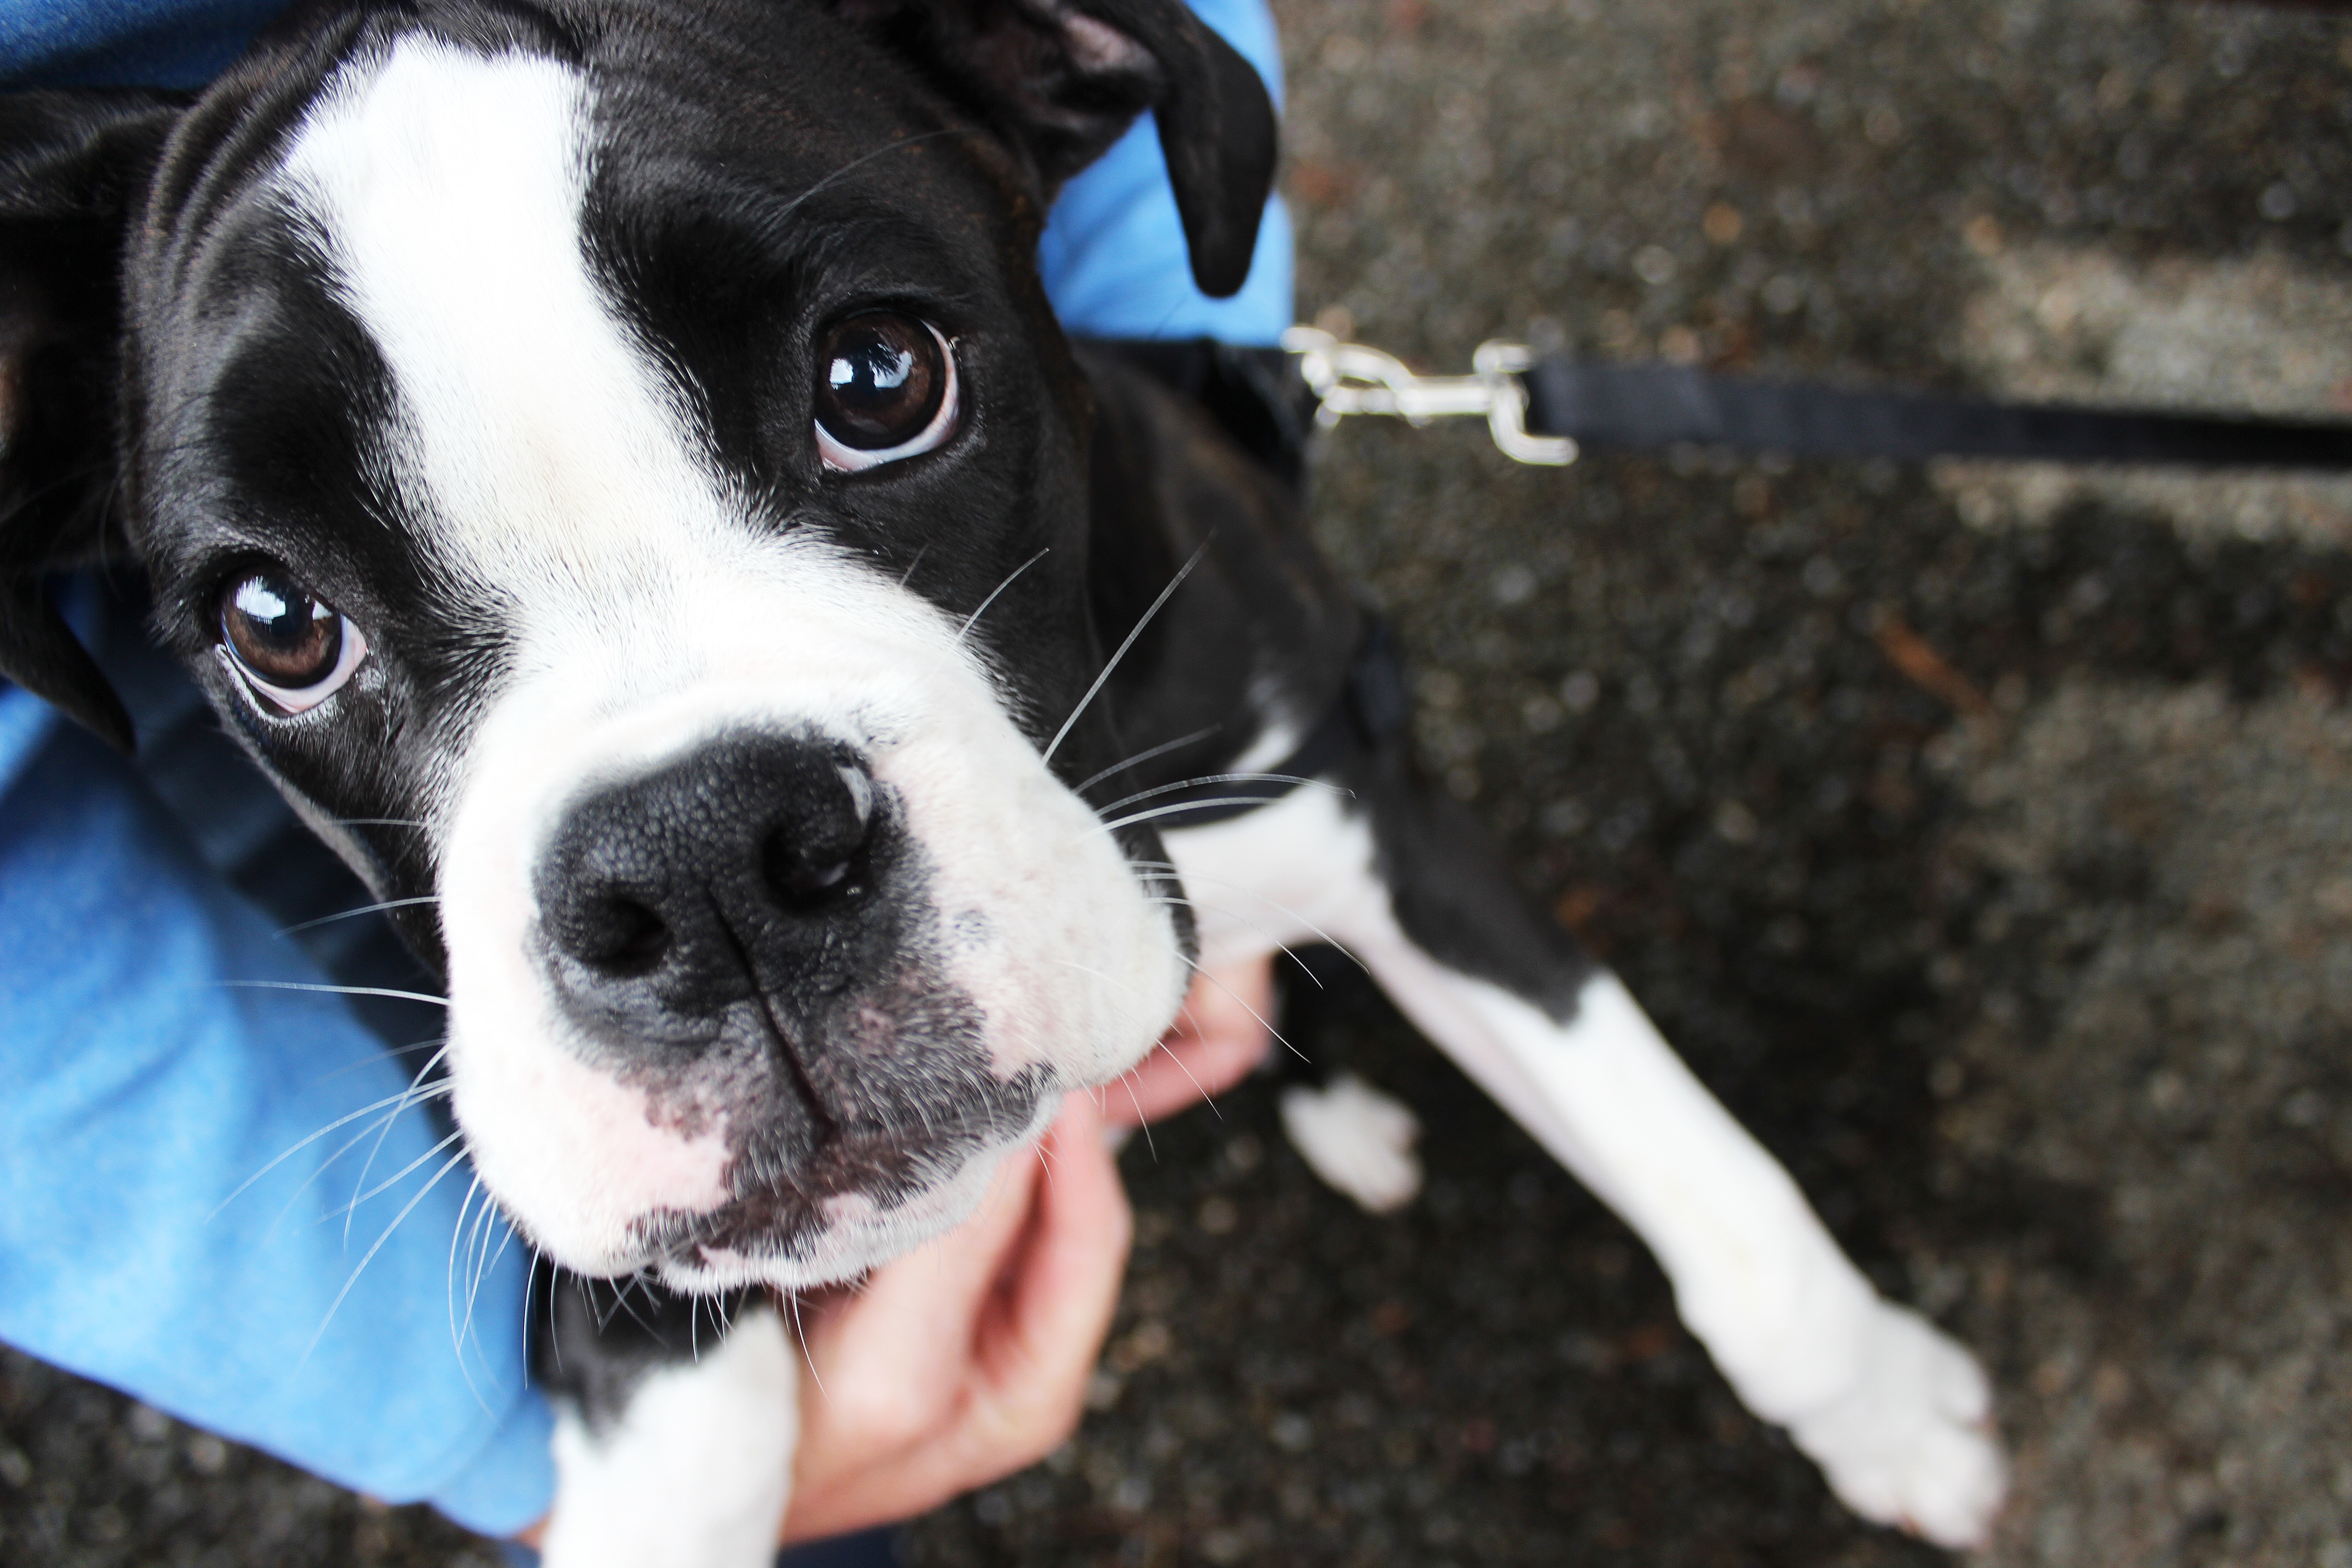
puppy, dog, mammal, vertebrate, dog breed, terrier, pit bull, boston terrier, old english bulldog, dog like mammal, carnivoran, olde english bulldogge, american bulldog, american pit bull terrier